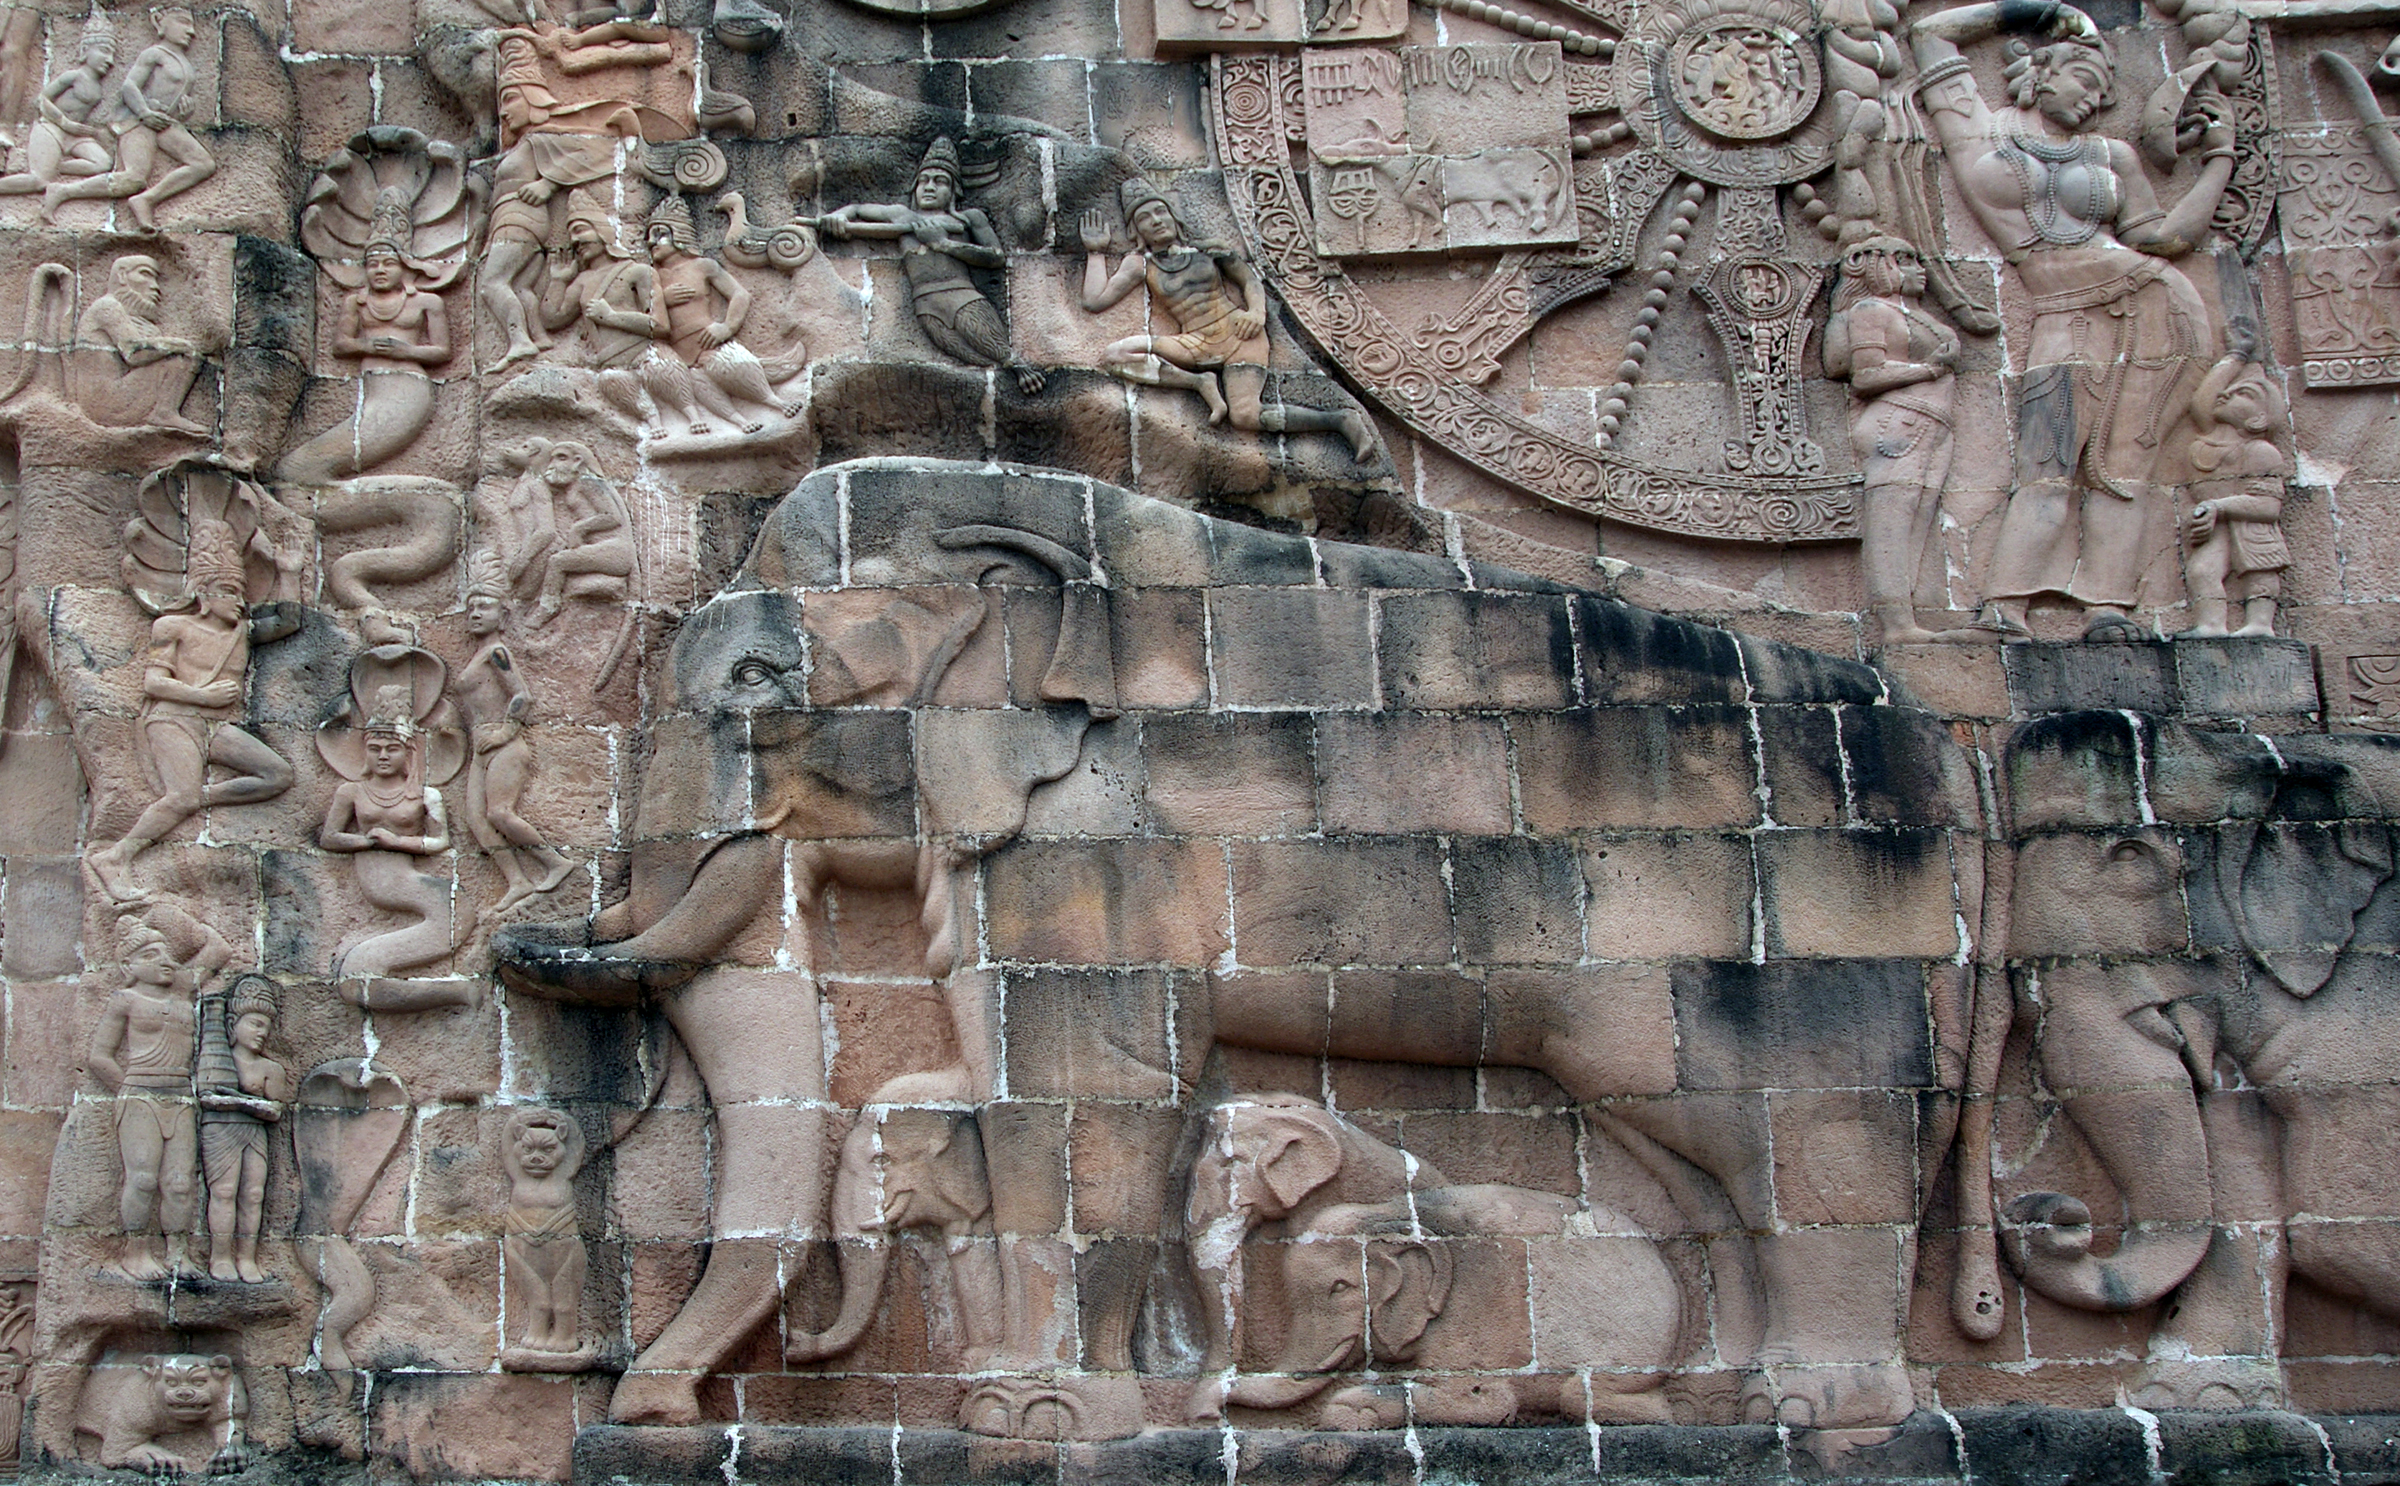
rock, street, city, wall, monument, statue, chinese, sculpture, art, publicdomain, temple, carving, relief, chine, guangdong, baoan, shenzhenchina, stone carving, ancient history